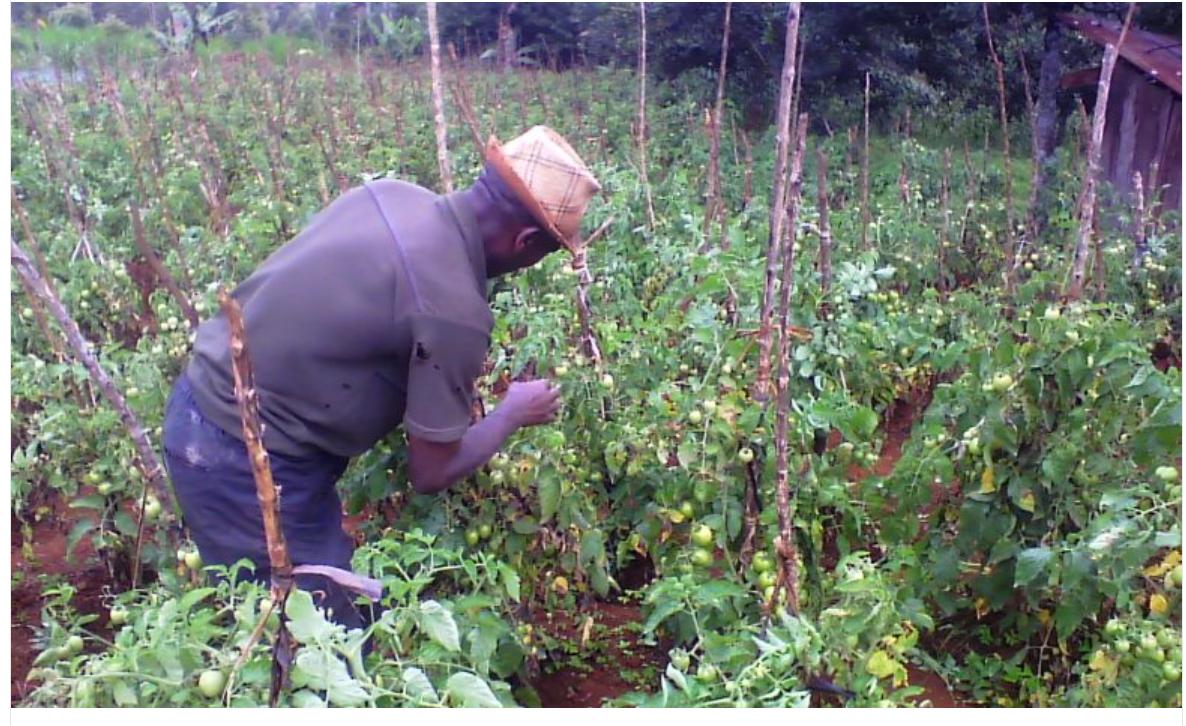
Hili ni shamba kubwa lililolima nyanya ambalo ni zao la biashara,mkulima yupo shambani akihudumia mimea yake hii ya nyanya aliyoipanda ambayo inazaa ili iweze kuendelea kuzaa vizuri.